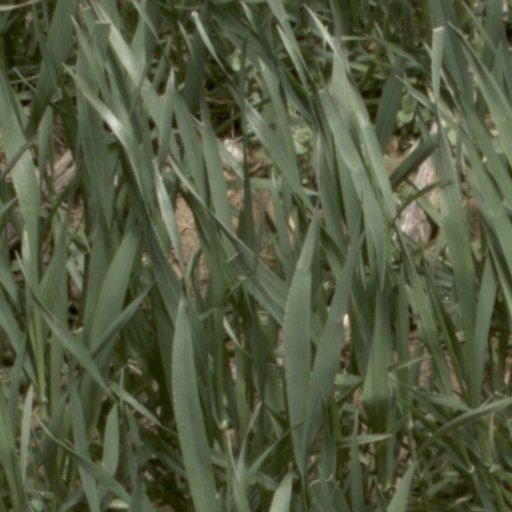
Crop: wheat